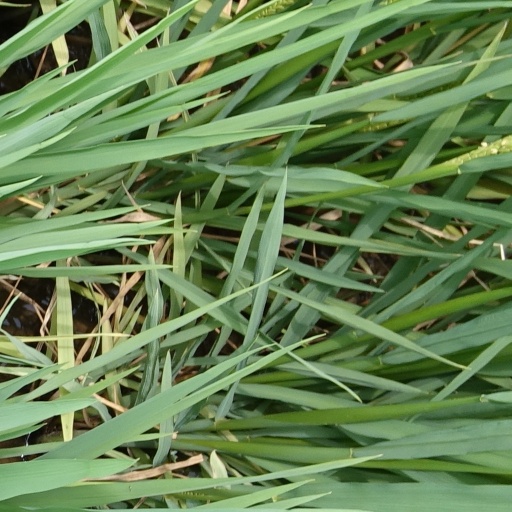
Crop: rice